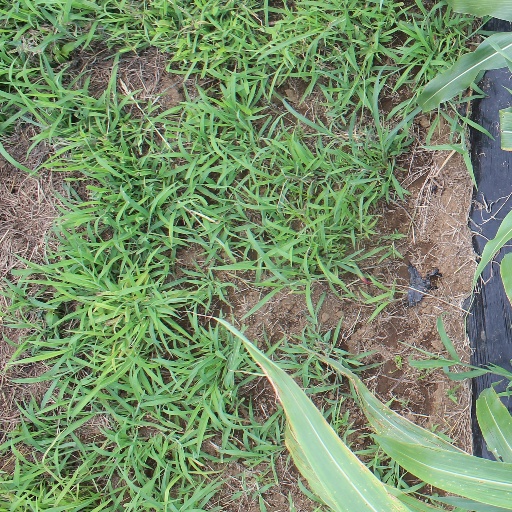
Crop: sorghum